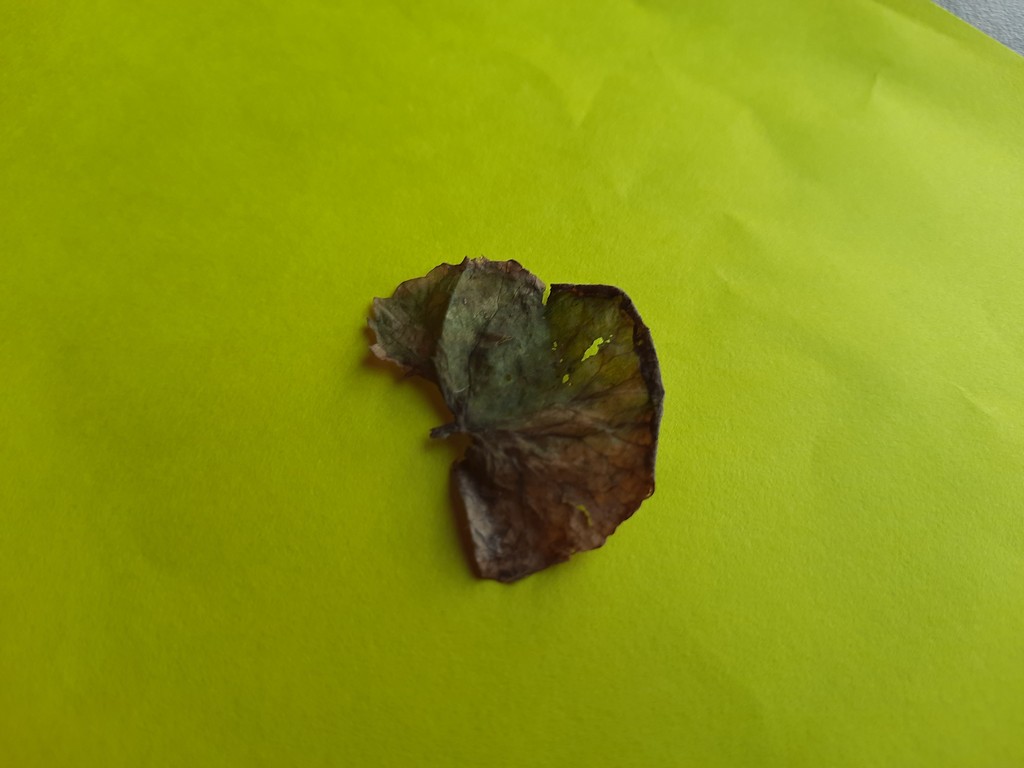
Label: Dried